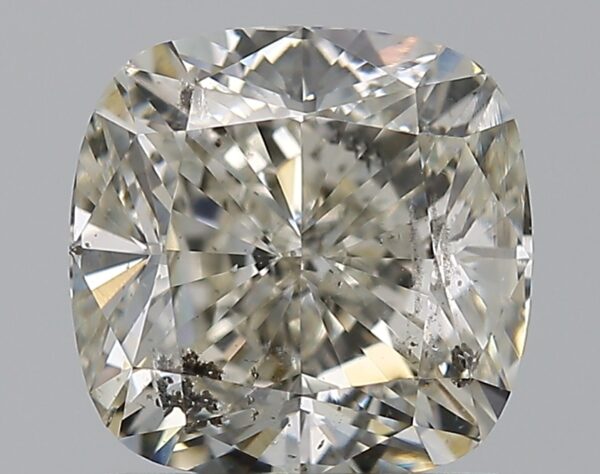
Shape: cushion
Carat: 1.5
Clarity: SI2
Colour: I
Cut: GD
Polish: VG
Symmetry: VG
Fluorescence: N
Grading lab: IGI
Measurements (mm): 6.4 x 6.33 x 4.38